1978 Gillette Cup final

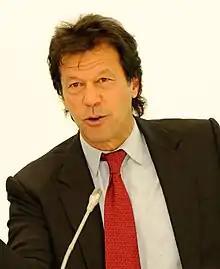
Overseas players Imran Khan (pictured) and Javed Miandad were expected to be key players for Sussex, but were overshadowed by their younger team-mates.

In his preview of the final, John Woodcock, the cricket correspondent for "The Times" rated Somerset as the favourites. He cited the talent of Richards as their primary asset, but asserted that they were "not a one man side". He noted that Sussex also relied upon their overseas players, Javed Miandad and Imran Khan, but that they would need to be backed up by Sussex's other players for them to have a chance of victory. The match was played at Lord's in London, as had every previous final of the competition, and play began at 10:30, with a lunch break scheduled for 12:45 to 13:25, and a 15-minute tea interval after 25 overs of the second innings.